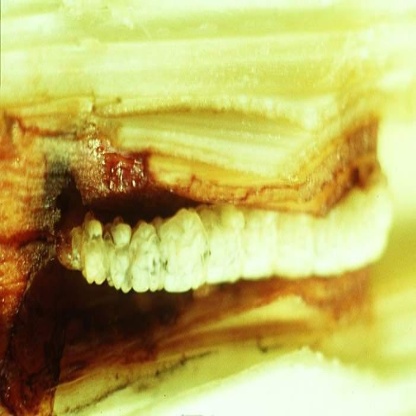
Nhãn: Sâu cuốn lá lớn ( Rice skipper)